Alcoholic hepatitis

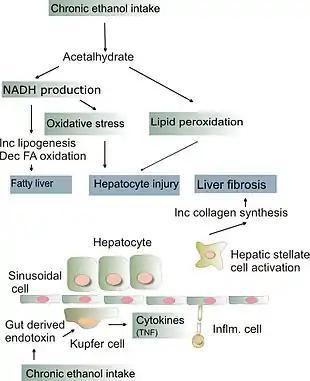
Pathogenesis alcoholic liver injury

The diagnosis is made in a patient with history of significant alcohol intake who develops worsening liver function tests, including elevated bilirubin (typically greater than 3.0) and aminotransferases, and onset of jaundice within the last 8 weeks. The ratio of aspartate aminotransferase to alanine aminotransferase is usually 2 or more. In most cases, the liver enzymes do not exceed 500. A liver biopsy is not required for the diagnosis, however it can help confirm alcoholic hepatitis as the cause of the hepatitis if the diagnosis is unclear.